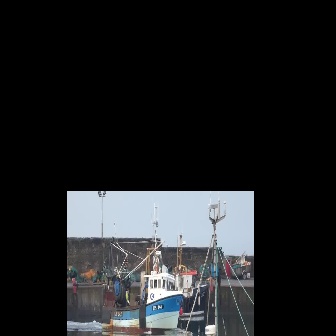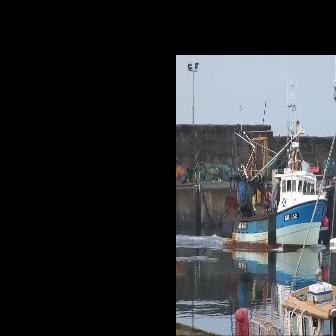
  Please identify the target specified by the bounding box [102,250,183,331] in the first image and locate it in the second image. Return the coordinates in [x_min,y_min,x_max,y_max] format.
Answer: [221,141,328,248]